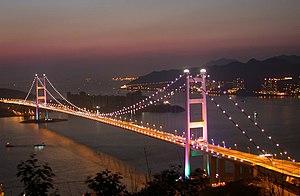
Un pont suspendu est un ouvrage métallique dont le tablier est attaché par l'intermédiaire de tiges de suspension verticales à un certain nombre de câbles flexibles ou de chaînes dont les extrémités sont reliées aux culées sur les berges.